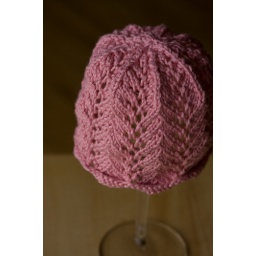
lace baby hat modeled by a wine glass